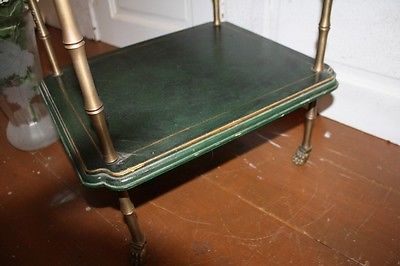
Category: table